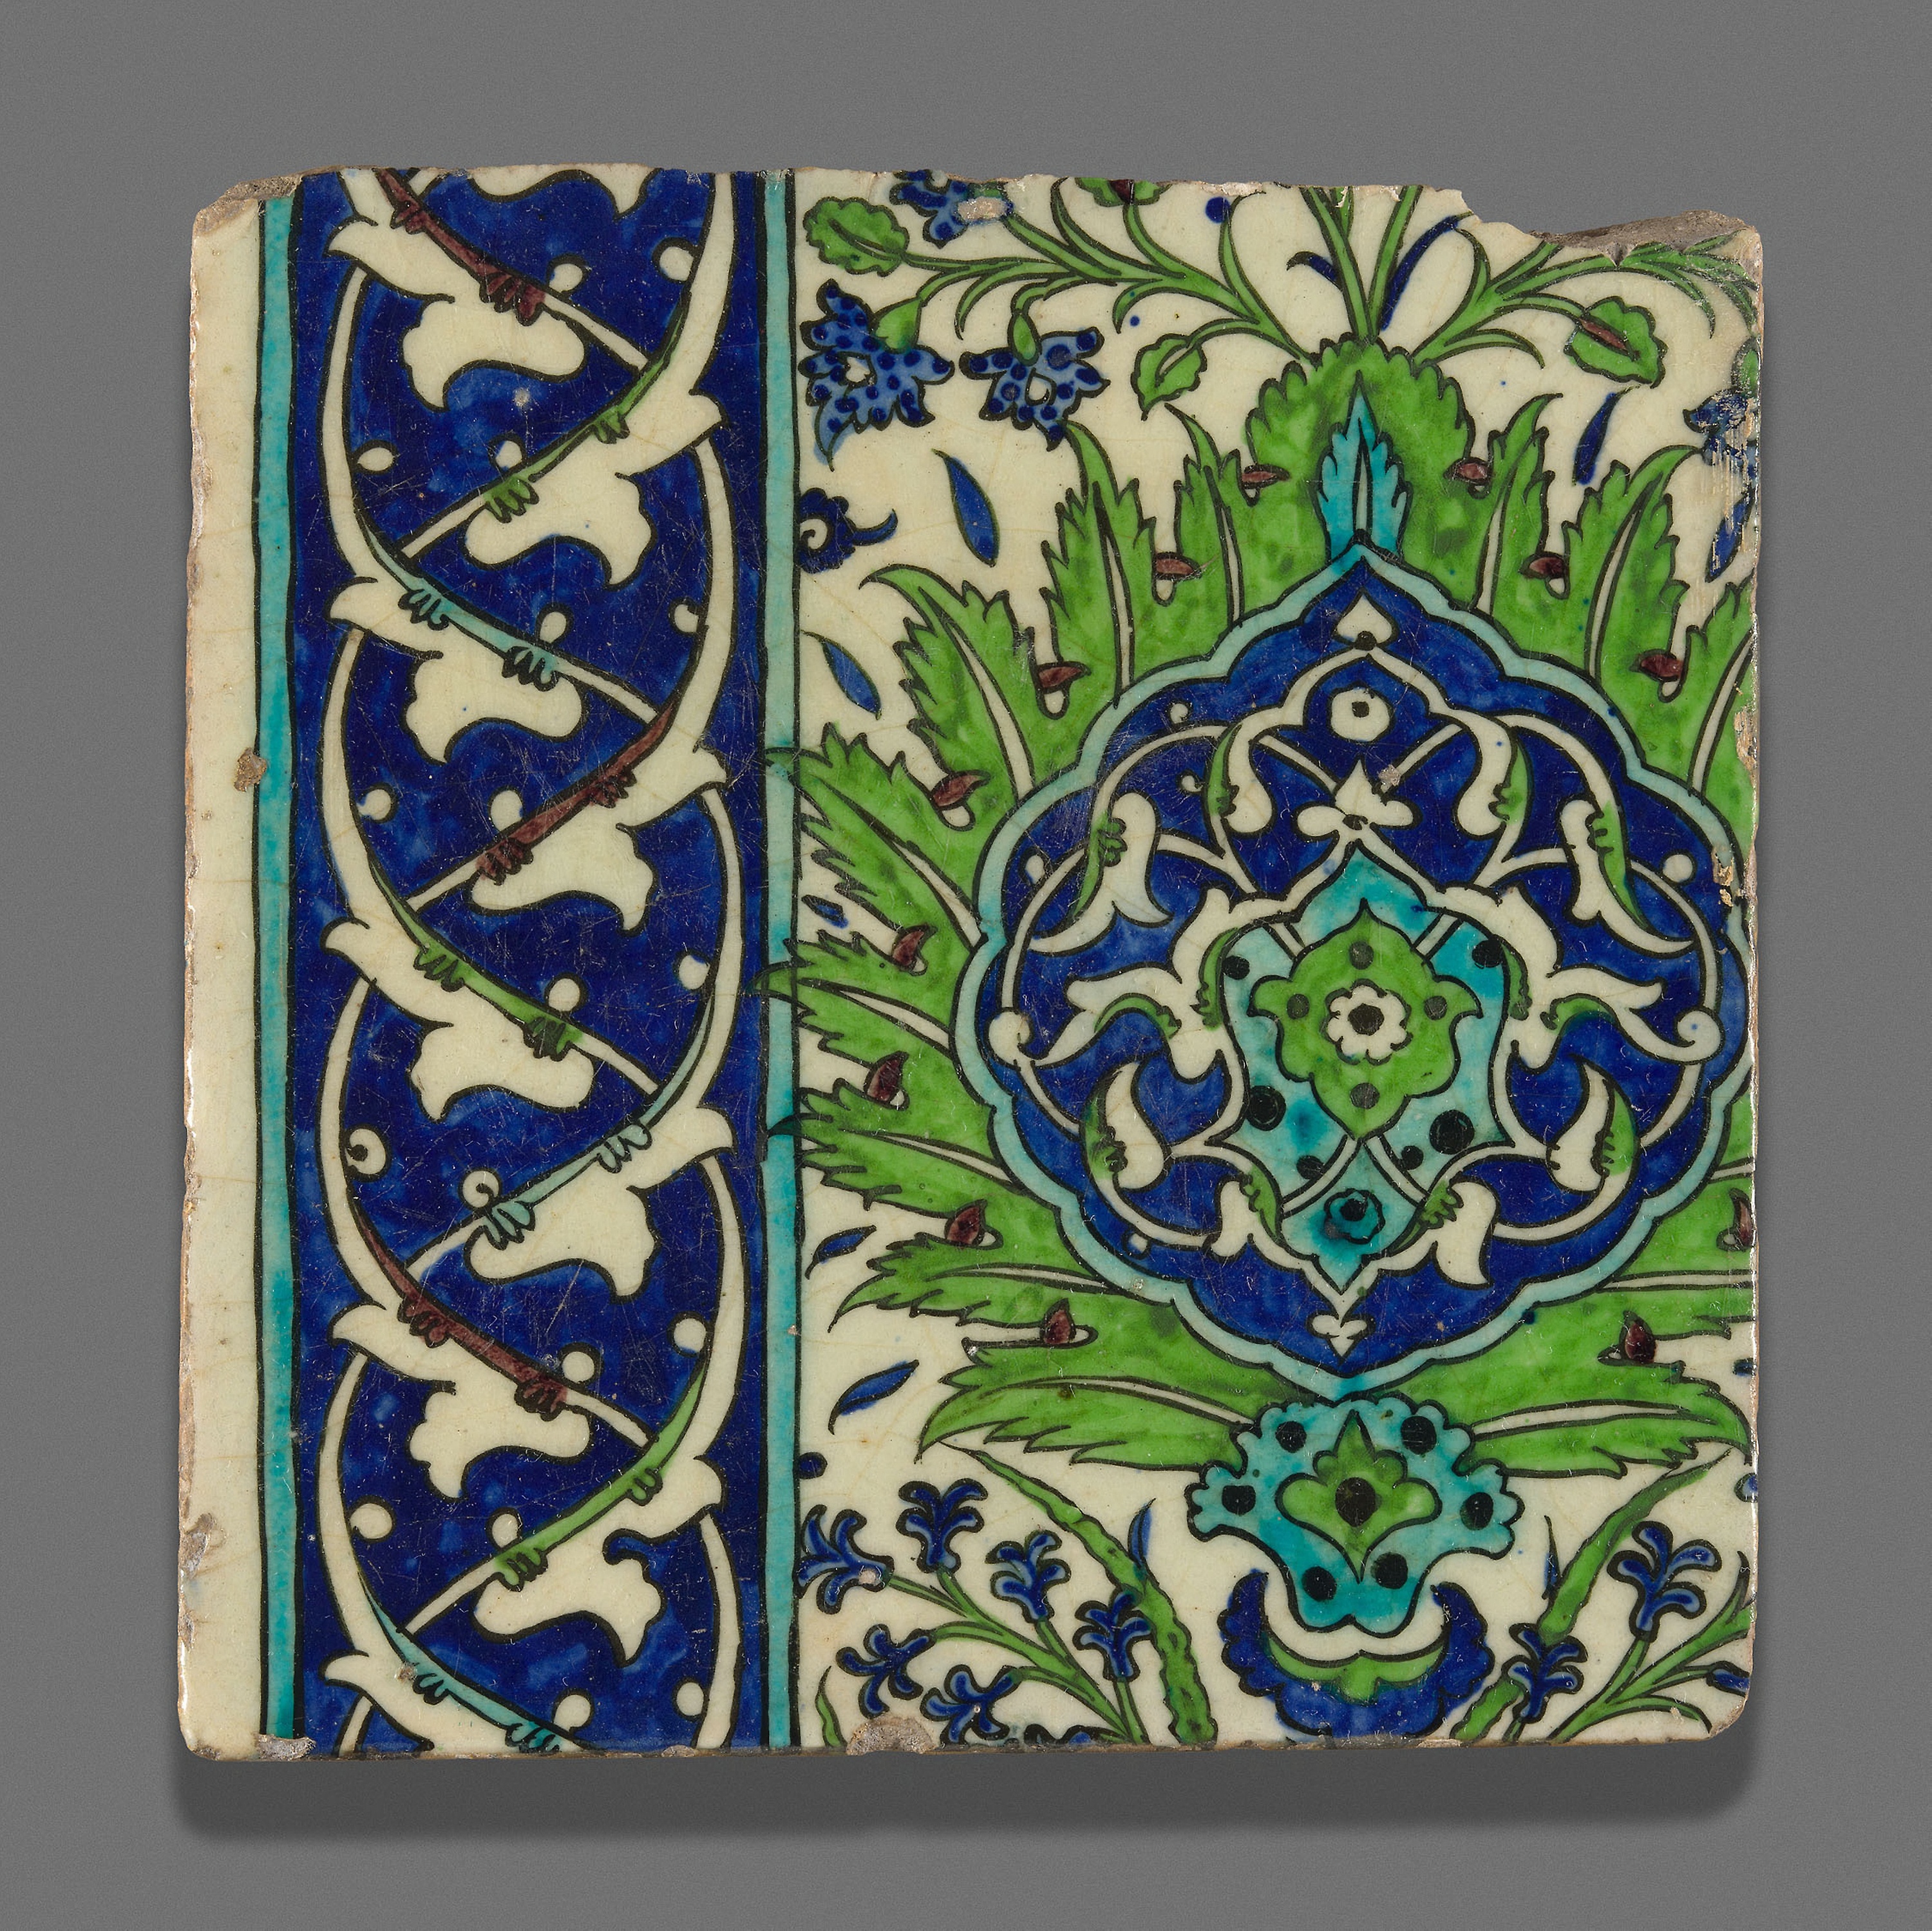
pattern, E book reader case, rectangle, visual arts, art